List of awards and nominations received by Isyana Sarasvati

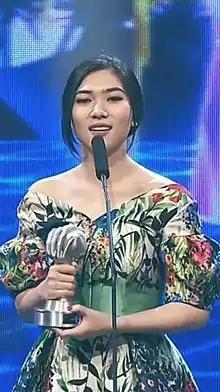
Isyana Sarasvati has won the 2018 Anugerah Planet Muzik for Best Female Artist

Indonesian singer Isyana Sarasvati has received many awards. These include awards as a classical and a pop singer. She started her career through her debut single in 2014 entitled "Keep Being You" which won her the "Best Male/Female R&B/Soul/Urban Solo Artist" award at the Anugerah Musik Indonesia 2015. Her hit single "Tetap Dalam Jiwa" won her the "Best of the Best Newcomer" award in the same event. Sarasvati won an international award at the Mnet Asian Music Awards as "Best Asian Artist Indonesia" in 2016. The following year she won a trophy for the professional category, "Composer of the Year" and 2 awards in Anugerah Planet Muzik. In 2017 Sarasvati represented Indonesia at the MTV Europe Music Awards for the "Best South East Asia Act" category.